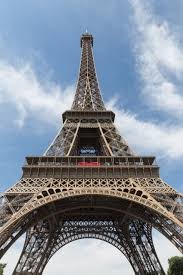
Landmark: Eiffel Tower